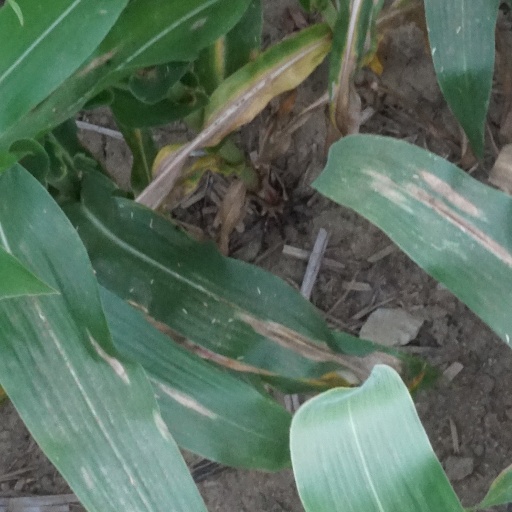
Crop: maize; corn